Maurus Gerner-Beuerle

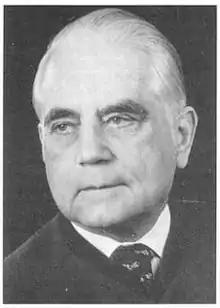

Maurus Gerner-Beuerle (28 January 1903 – 10 August 1982) was a German Lutheran theologian and pastor who served for many years as the at Bremen Cathedral. His gifts as a narrator and as a preacher, along with his commitment to truth led to his becoming one of the best known Christian preachers of the post-war generation in West Germany. He was, in addition, an author and poet. Much of his published work appeared in German, but some was written and published, at least partially, in the Alemannic he had learned as a child in South Baden.